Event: Nepal Earthquake
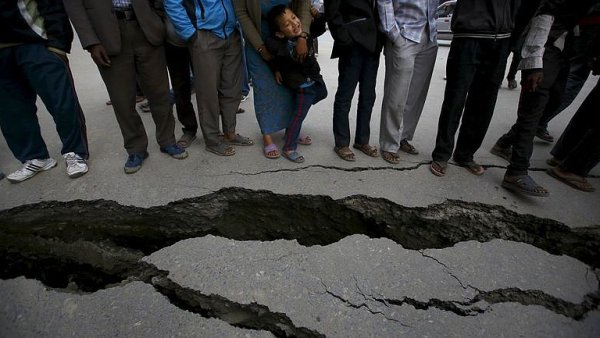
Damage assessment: damage